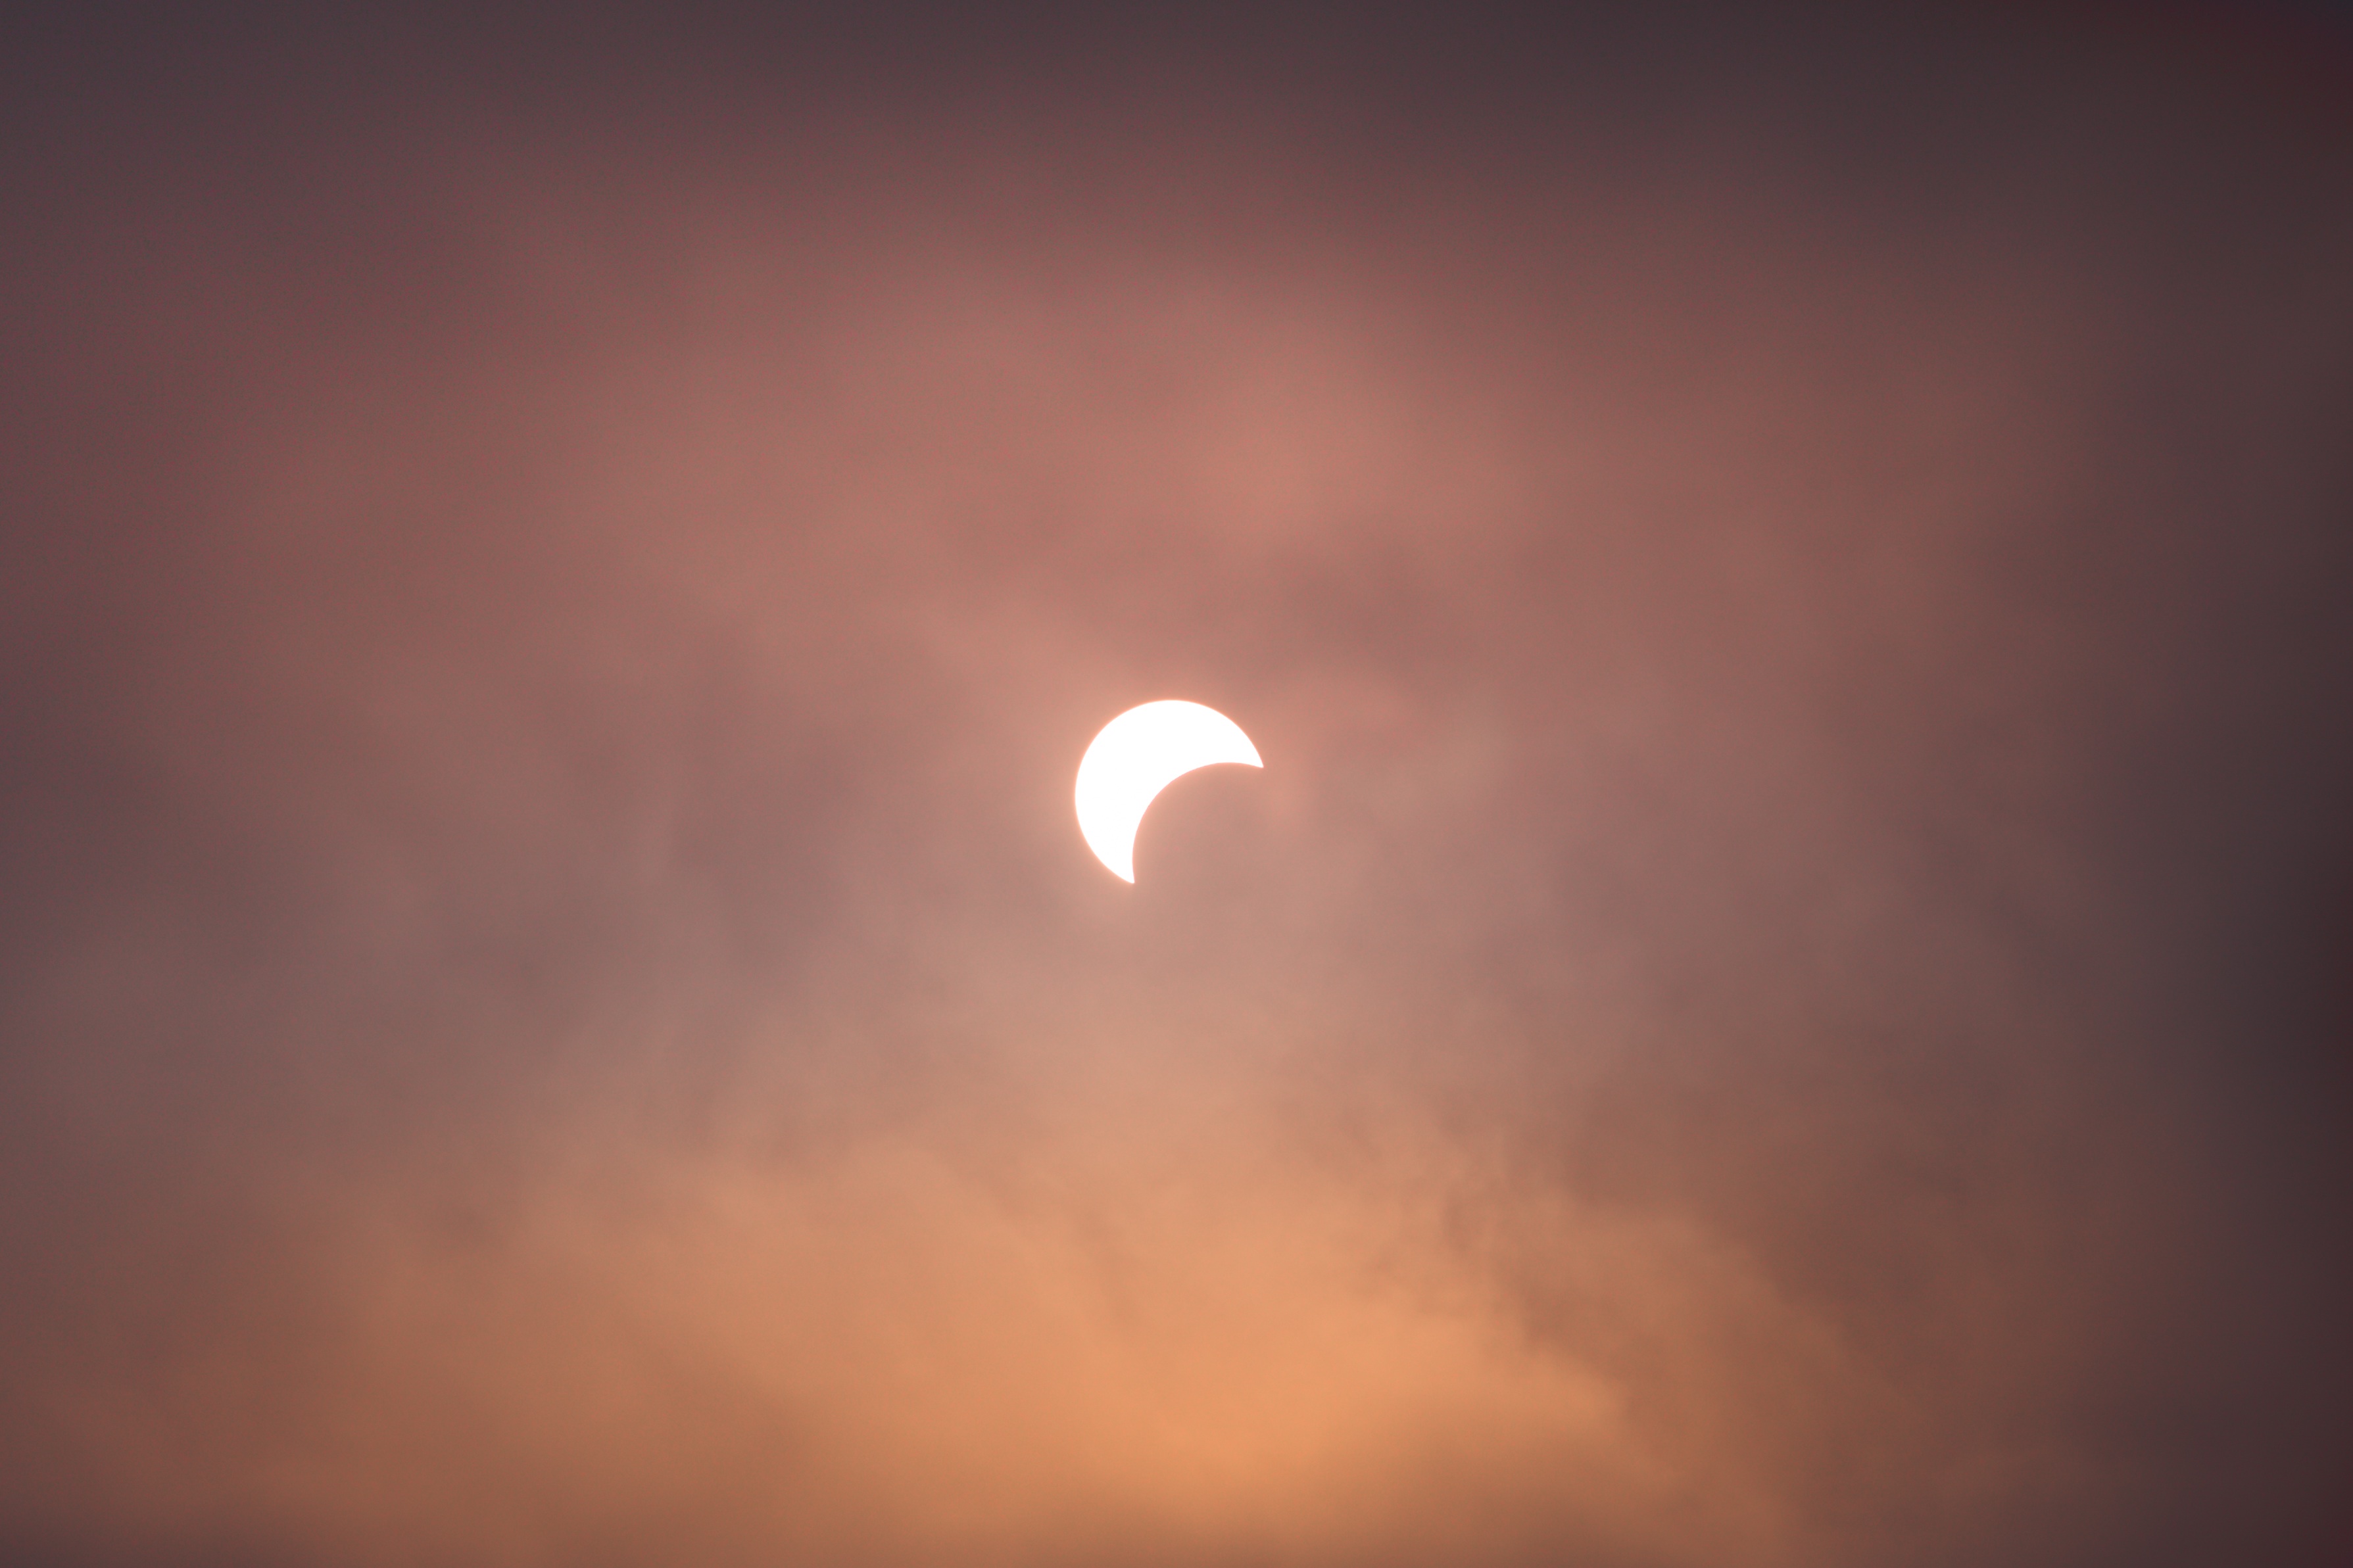
cloud, sky, sun, sunrise, sunlight, atmosphere, moon, eclipse, astronomical object, atmosphere of earth, celestial event